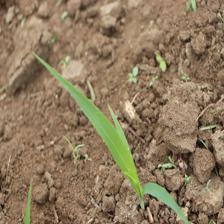
Label: Sorghum